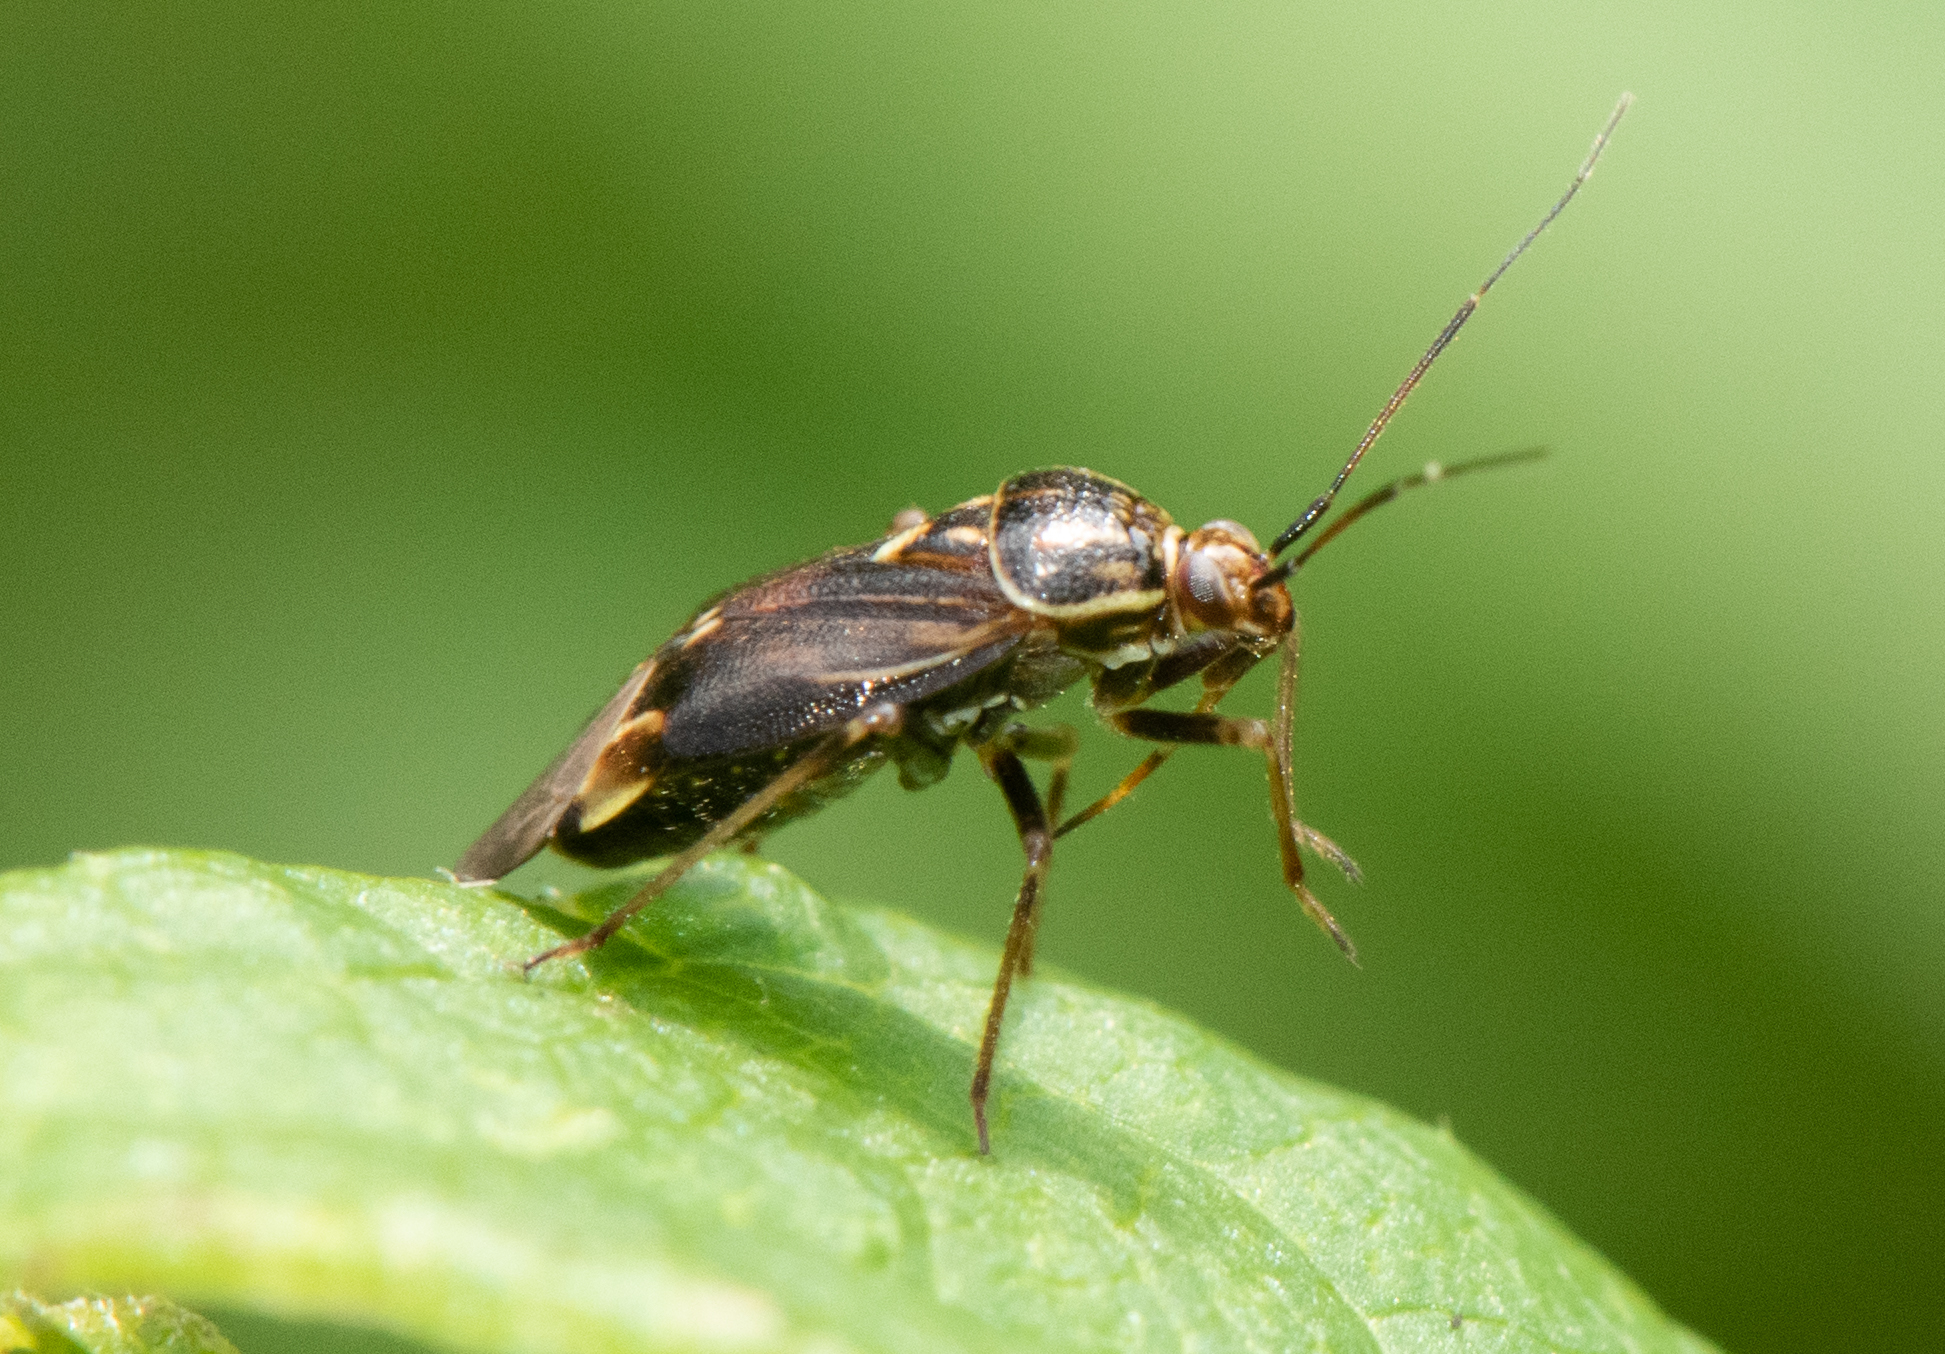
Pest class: lygus_bug